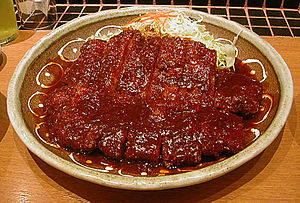
Miso-katsu
Miso-katsu.
Miso-katsu er en japansk schnitzelret med misosuppe. Miso-katsu er især populært i og omkring Nagoya, i det sydlige Gifu-præfekturet og det nordøstlige Mie-præfekturet og betegnes som en af Nagoya-retterne.